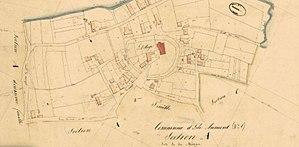
Document reconstituant la section A du plan cadastral napoléonien d'Isle-Aumont en 1829.
Isle-Aumont est une commune française, située dans le département de l'Aube en région Grand Est. La commune, distante d'une dizaine de kilomètres du chef-lieu de l'Aube, est localisée au sein de l'agglomération « Troyes Champagne Métropole ».